Maggie Flecknoe

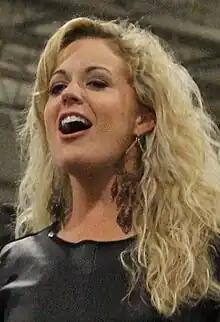
Flecknoe at Animate Miami in 2013

Marguerite Kathryn Flecknoe (born April 17, 1983) is an American voice actress, radio personality, television host and producer.